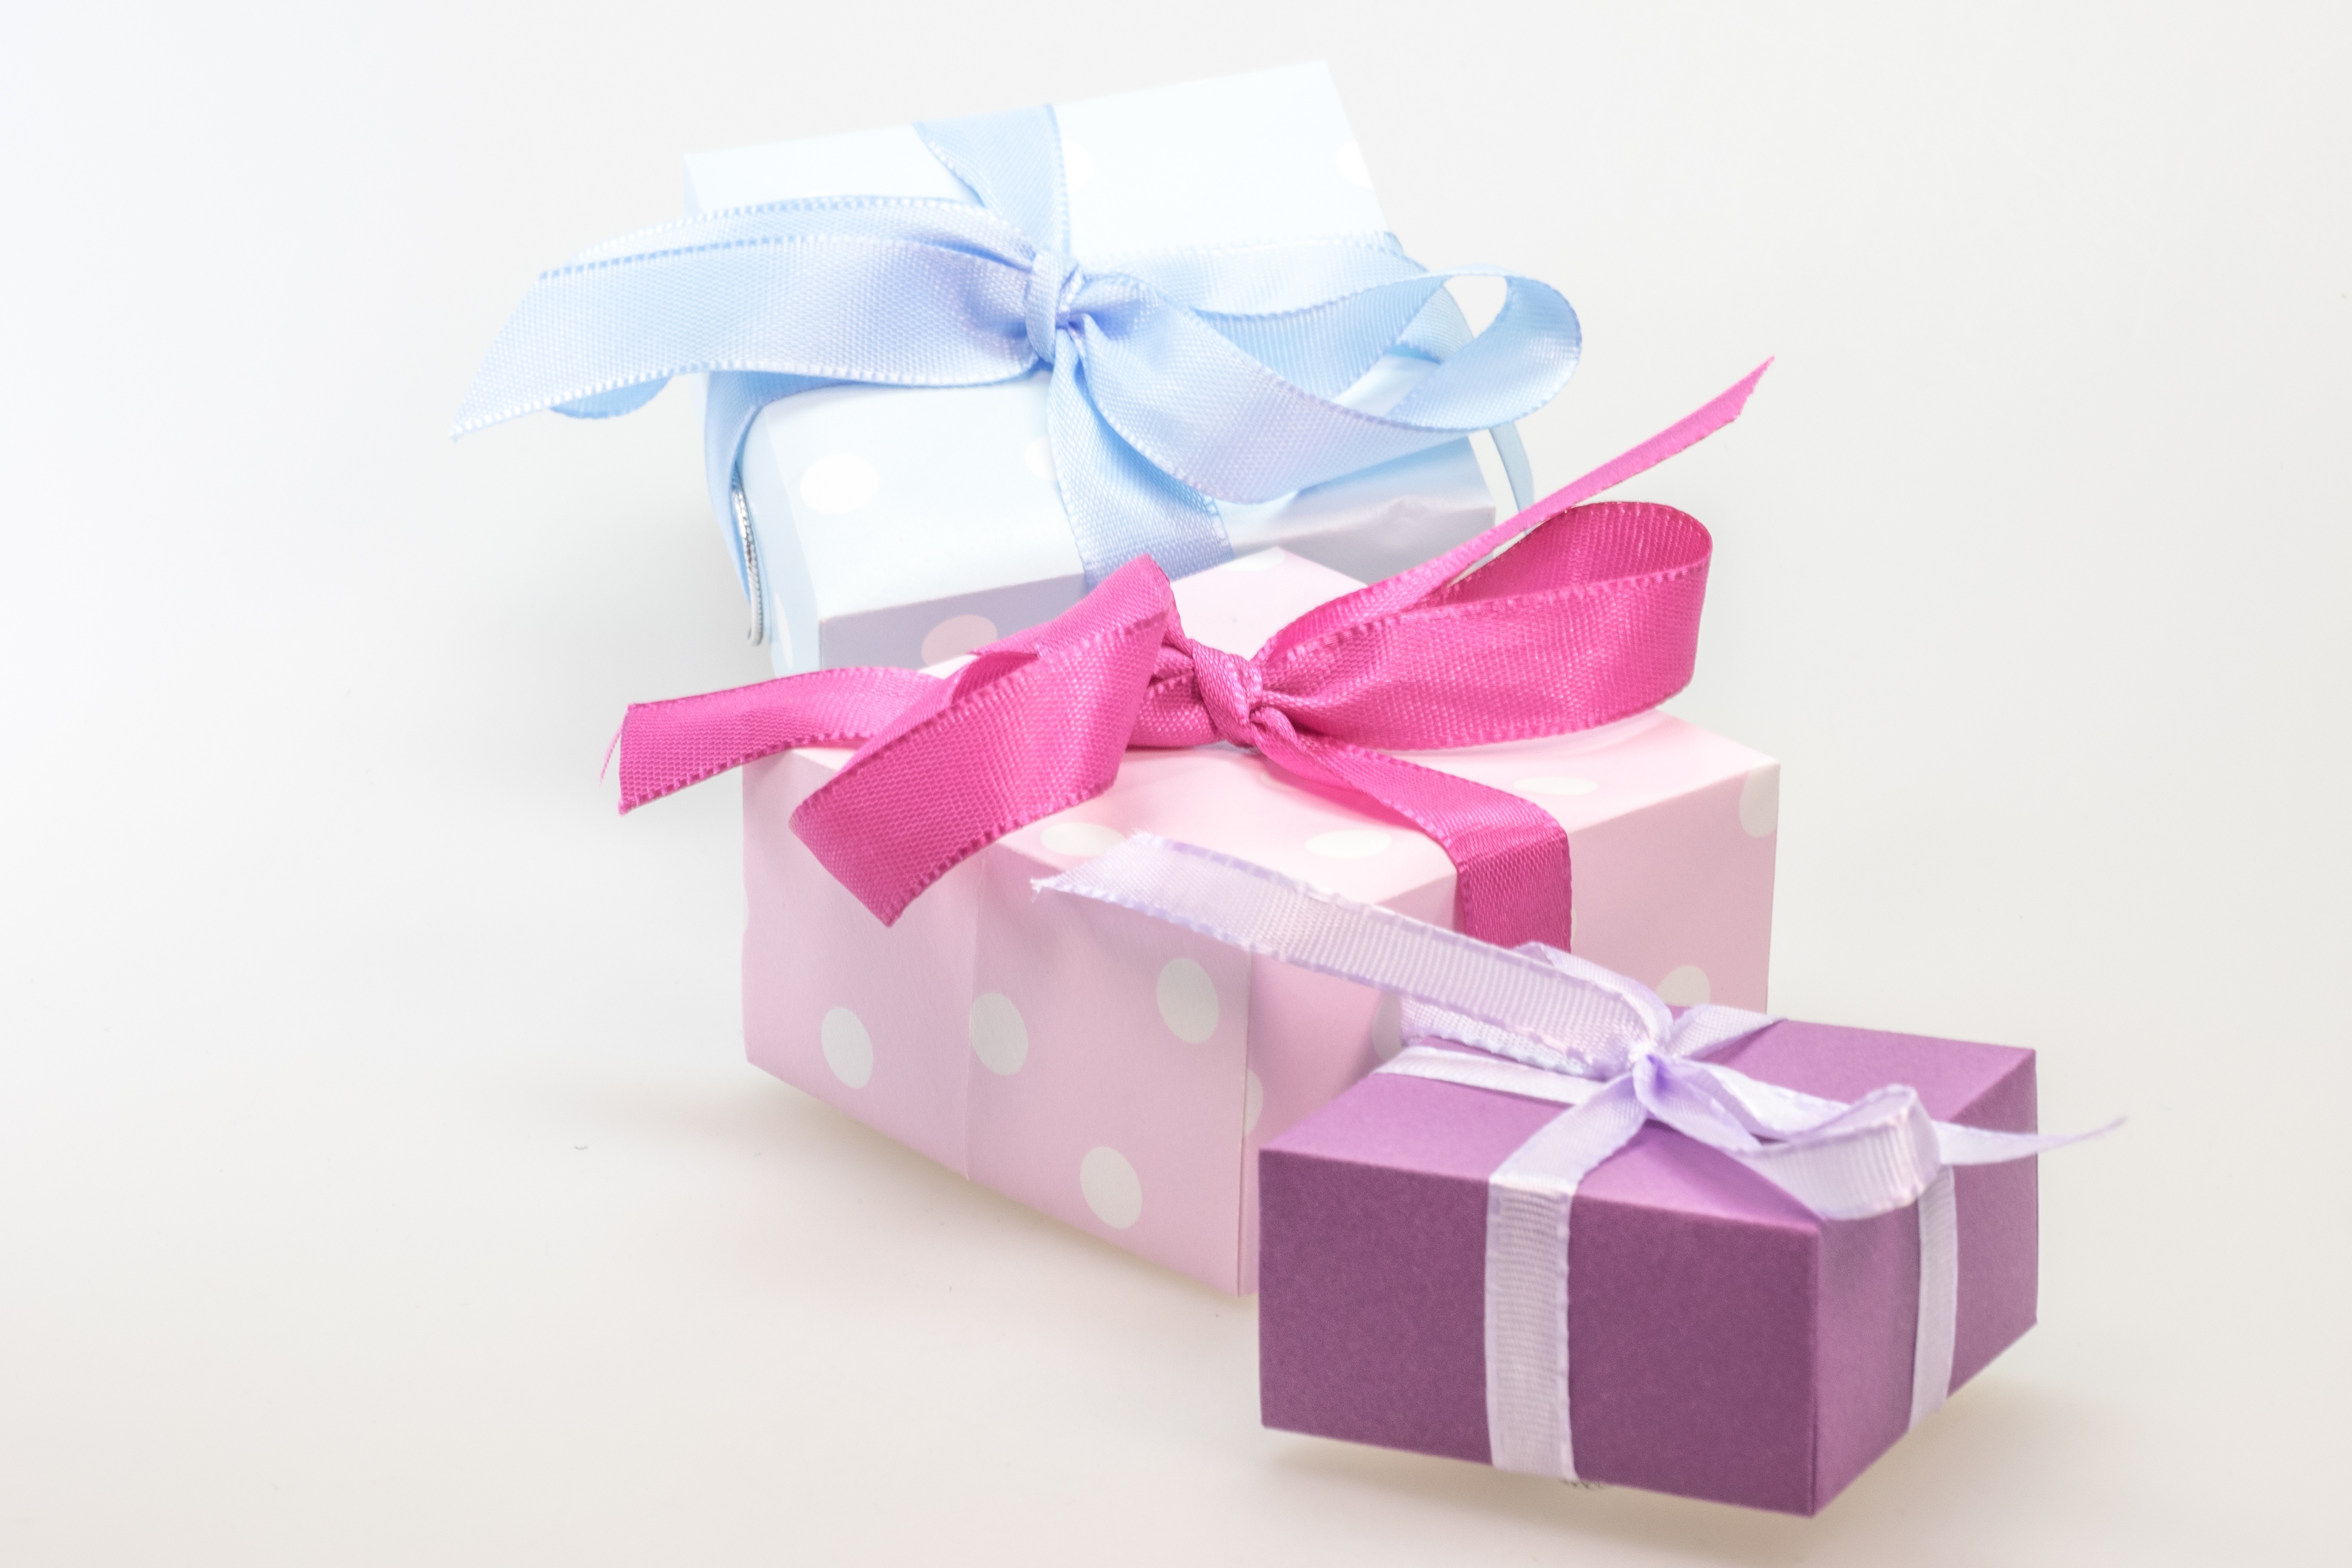
flower, petal, gift, decoration, pink, christmas, package, advent, christmas decoration, gifts, festival, consume, packaging, xmas, birthday, loop, made, packed, give, greetings, surprise, gift packaging, merry christmas, christmas shopping, origami paper, wedding favors, party favor